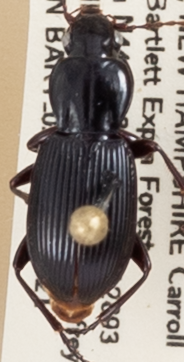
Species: Pterostichus tristis
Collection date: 2019-08-21
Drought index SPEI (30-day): -0.554
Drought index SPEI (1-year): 0.9
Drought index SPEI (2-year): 0.71